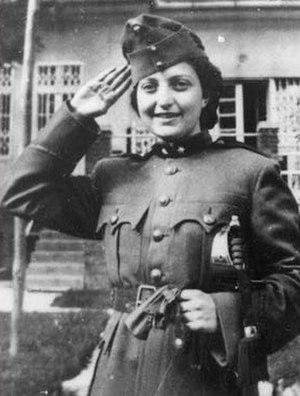
Hannah Szenes ou Chana Senesh, d'origine hongroise, fut l’une des 37 personnes juives vivant en Palestine, qui ont suivi l’entraînement spécial britannique pour être parachutées ou infiltrées en Europe en vue d’aider à sauver les Juifs et servir d'agents de liaison avec l'armée britannique.